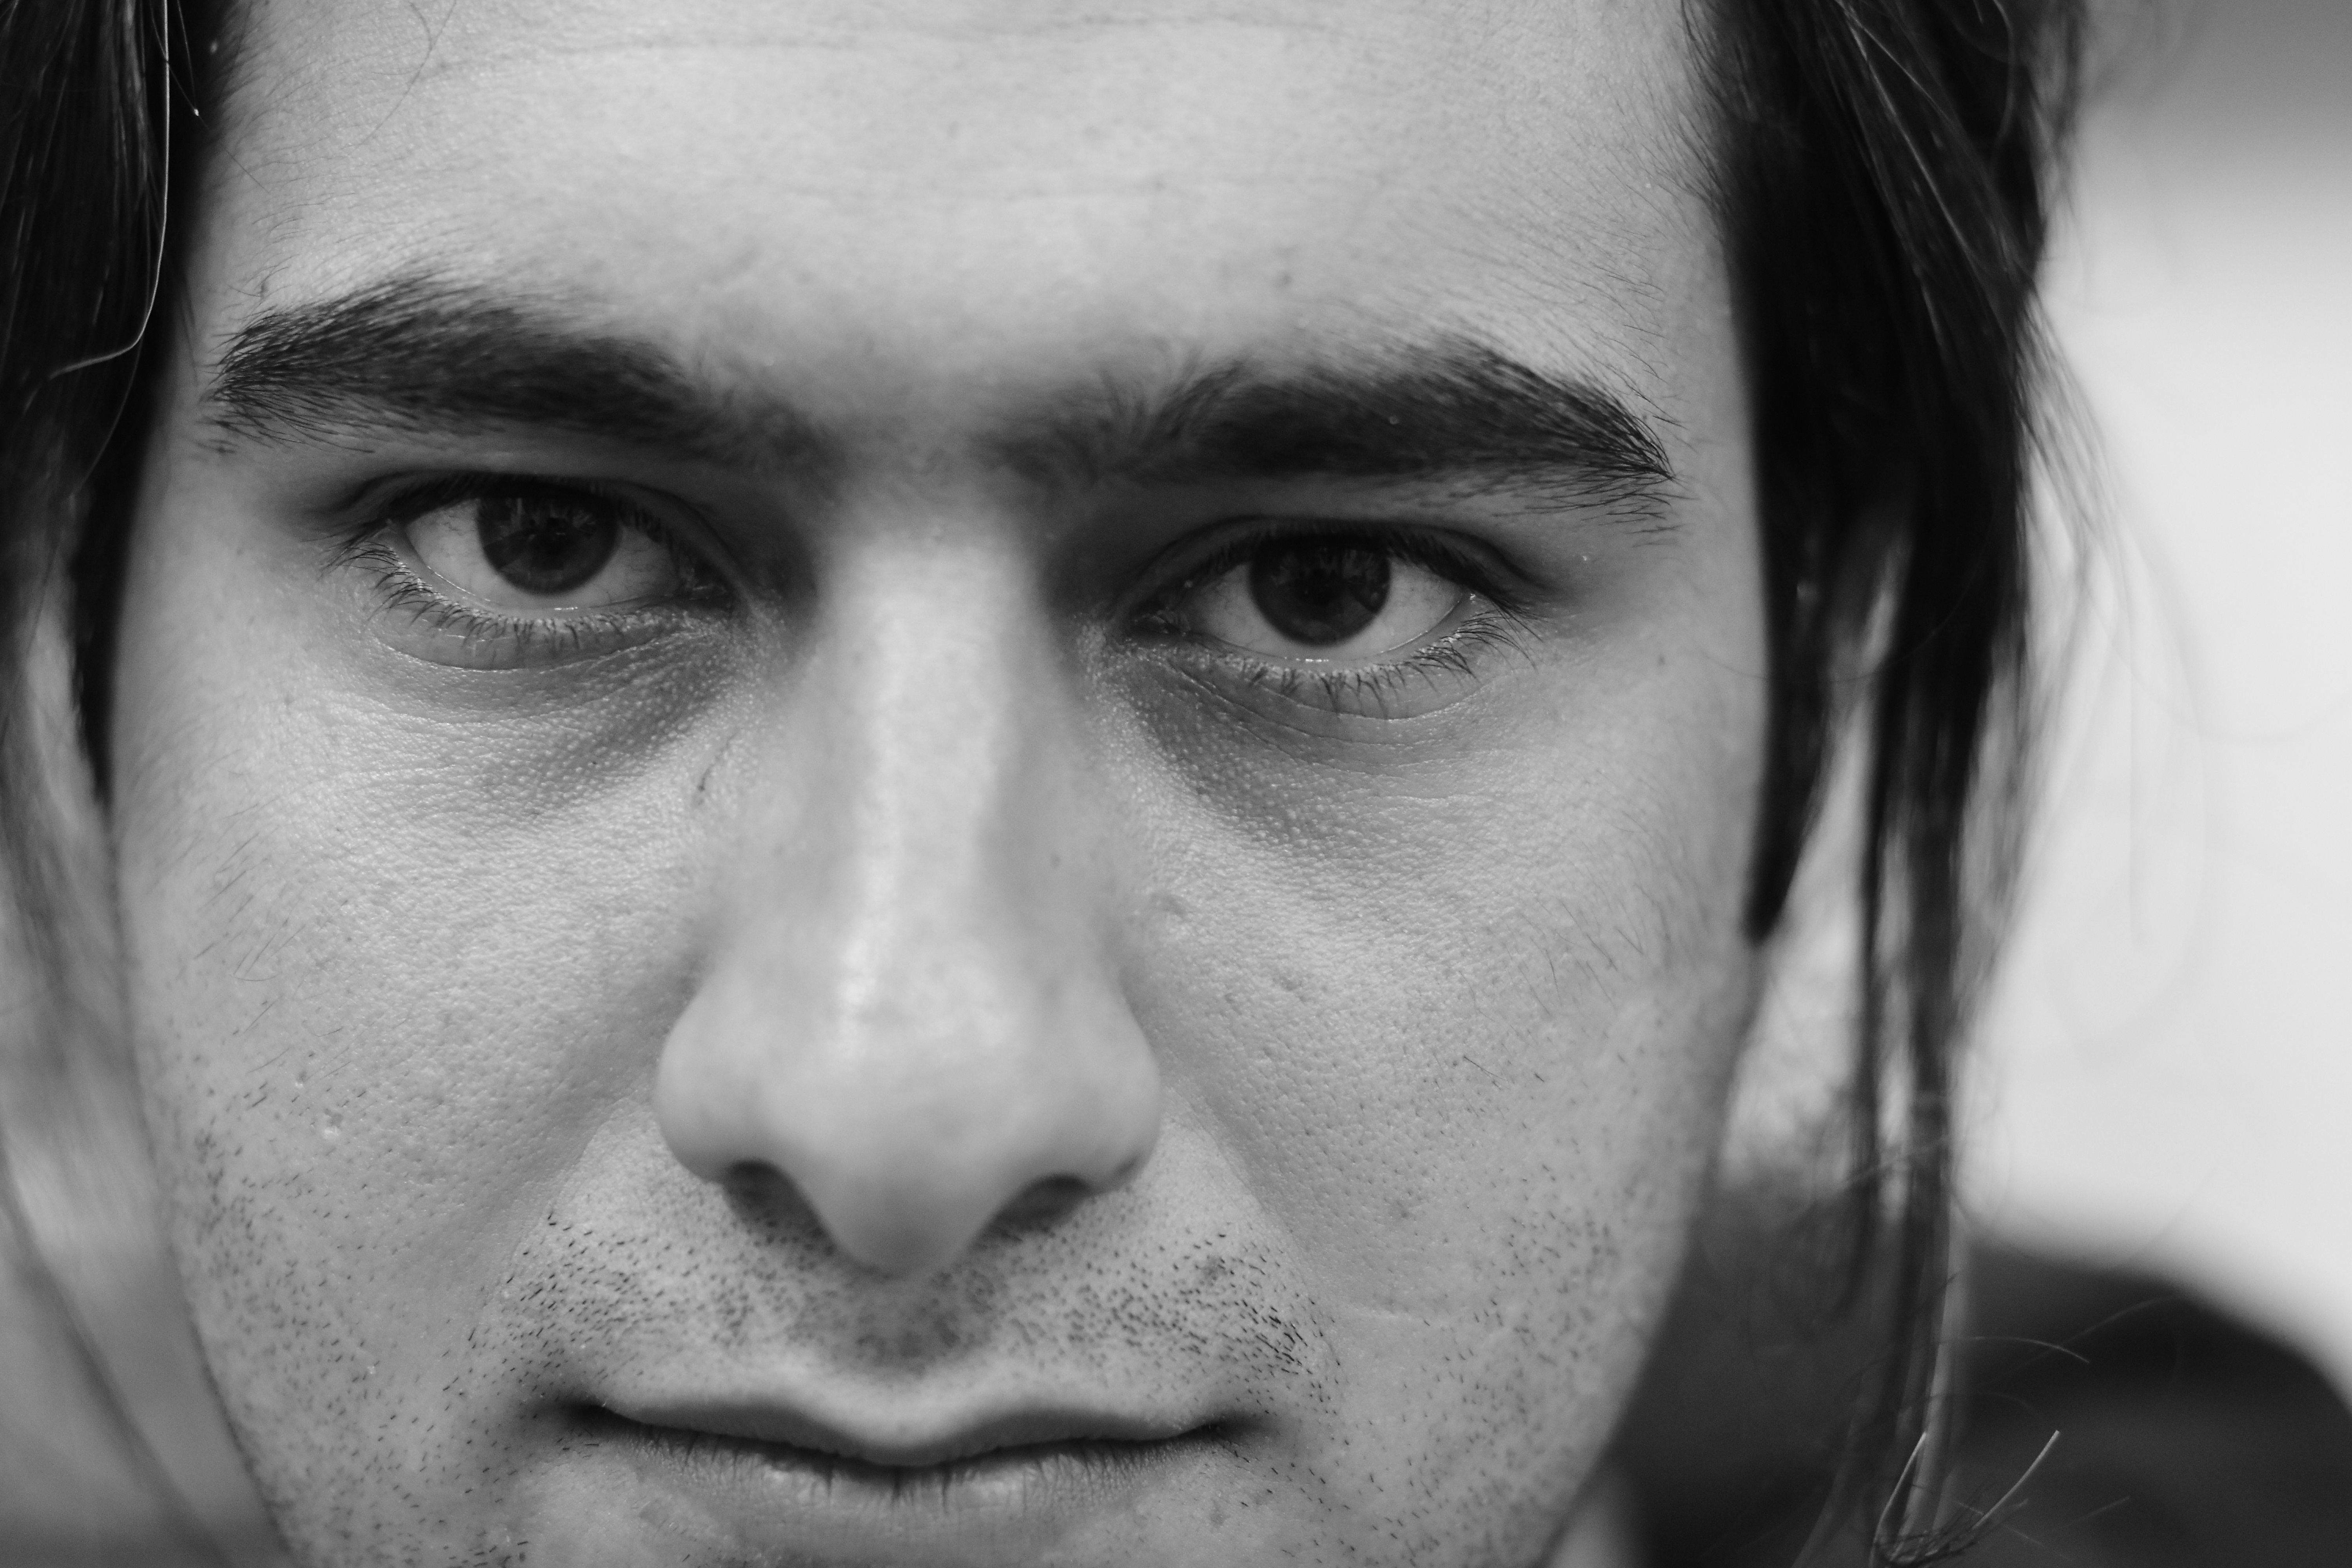
person, black and white, girl, hair, white, photography, portrait, model, black, monochrome, facial expression, smile, close up, human body, face, nose, eye, head, skin, beauty, organ, emotion, monochrome photography, portrait photography